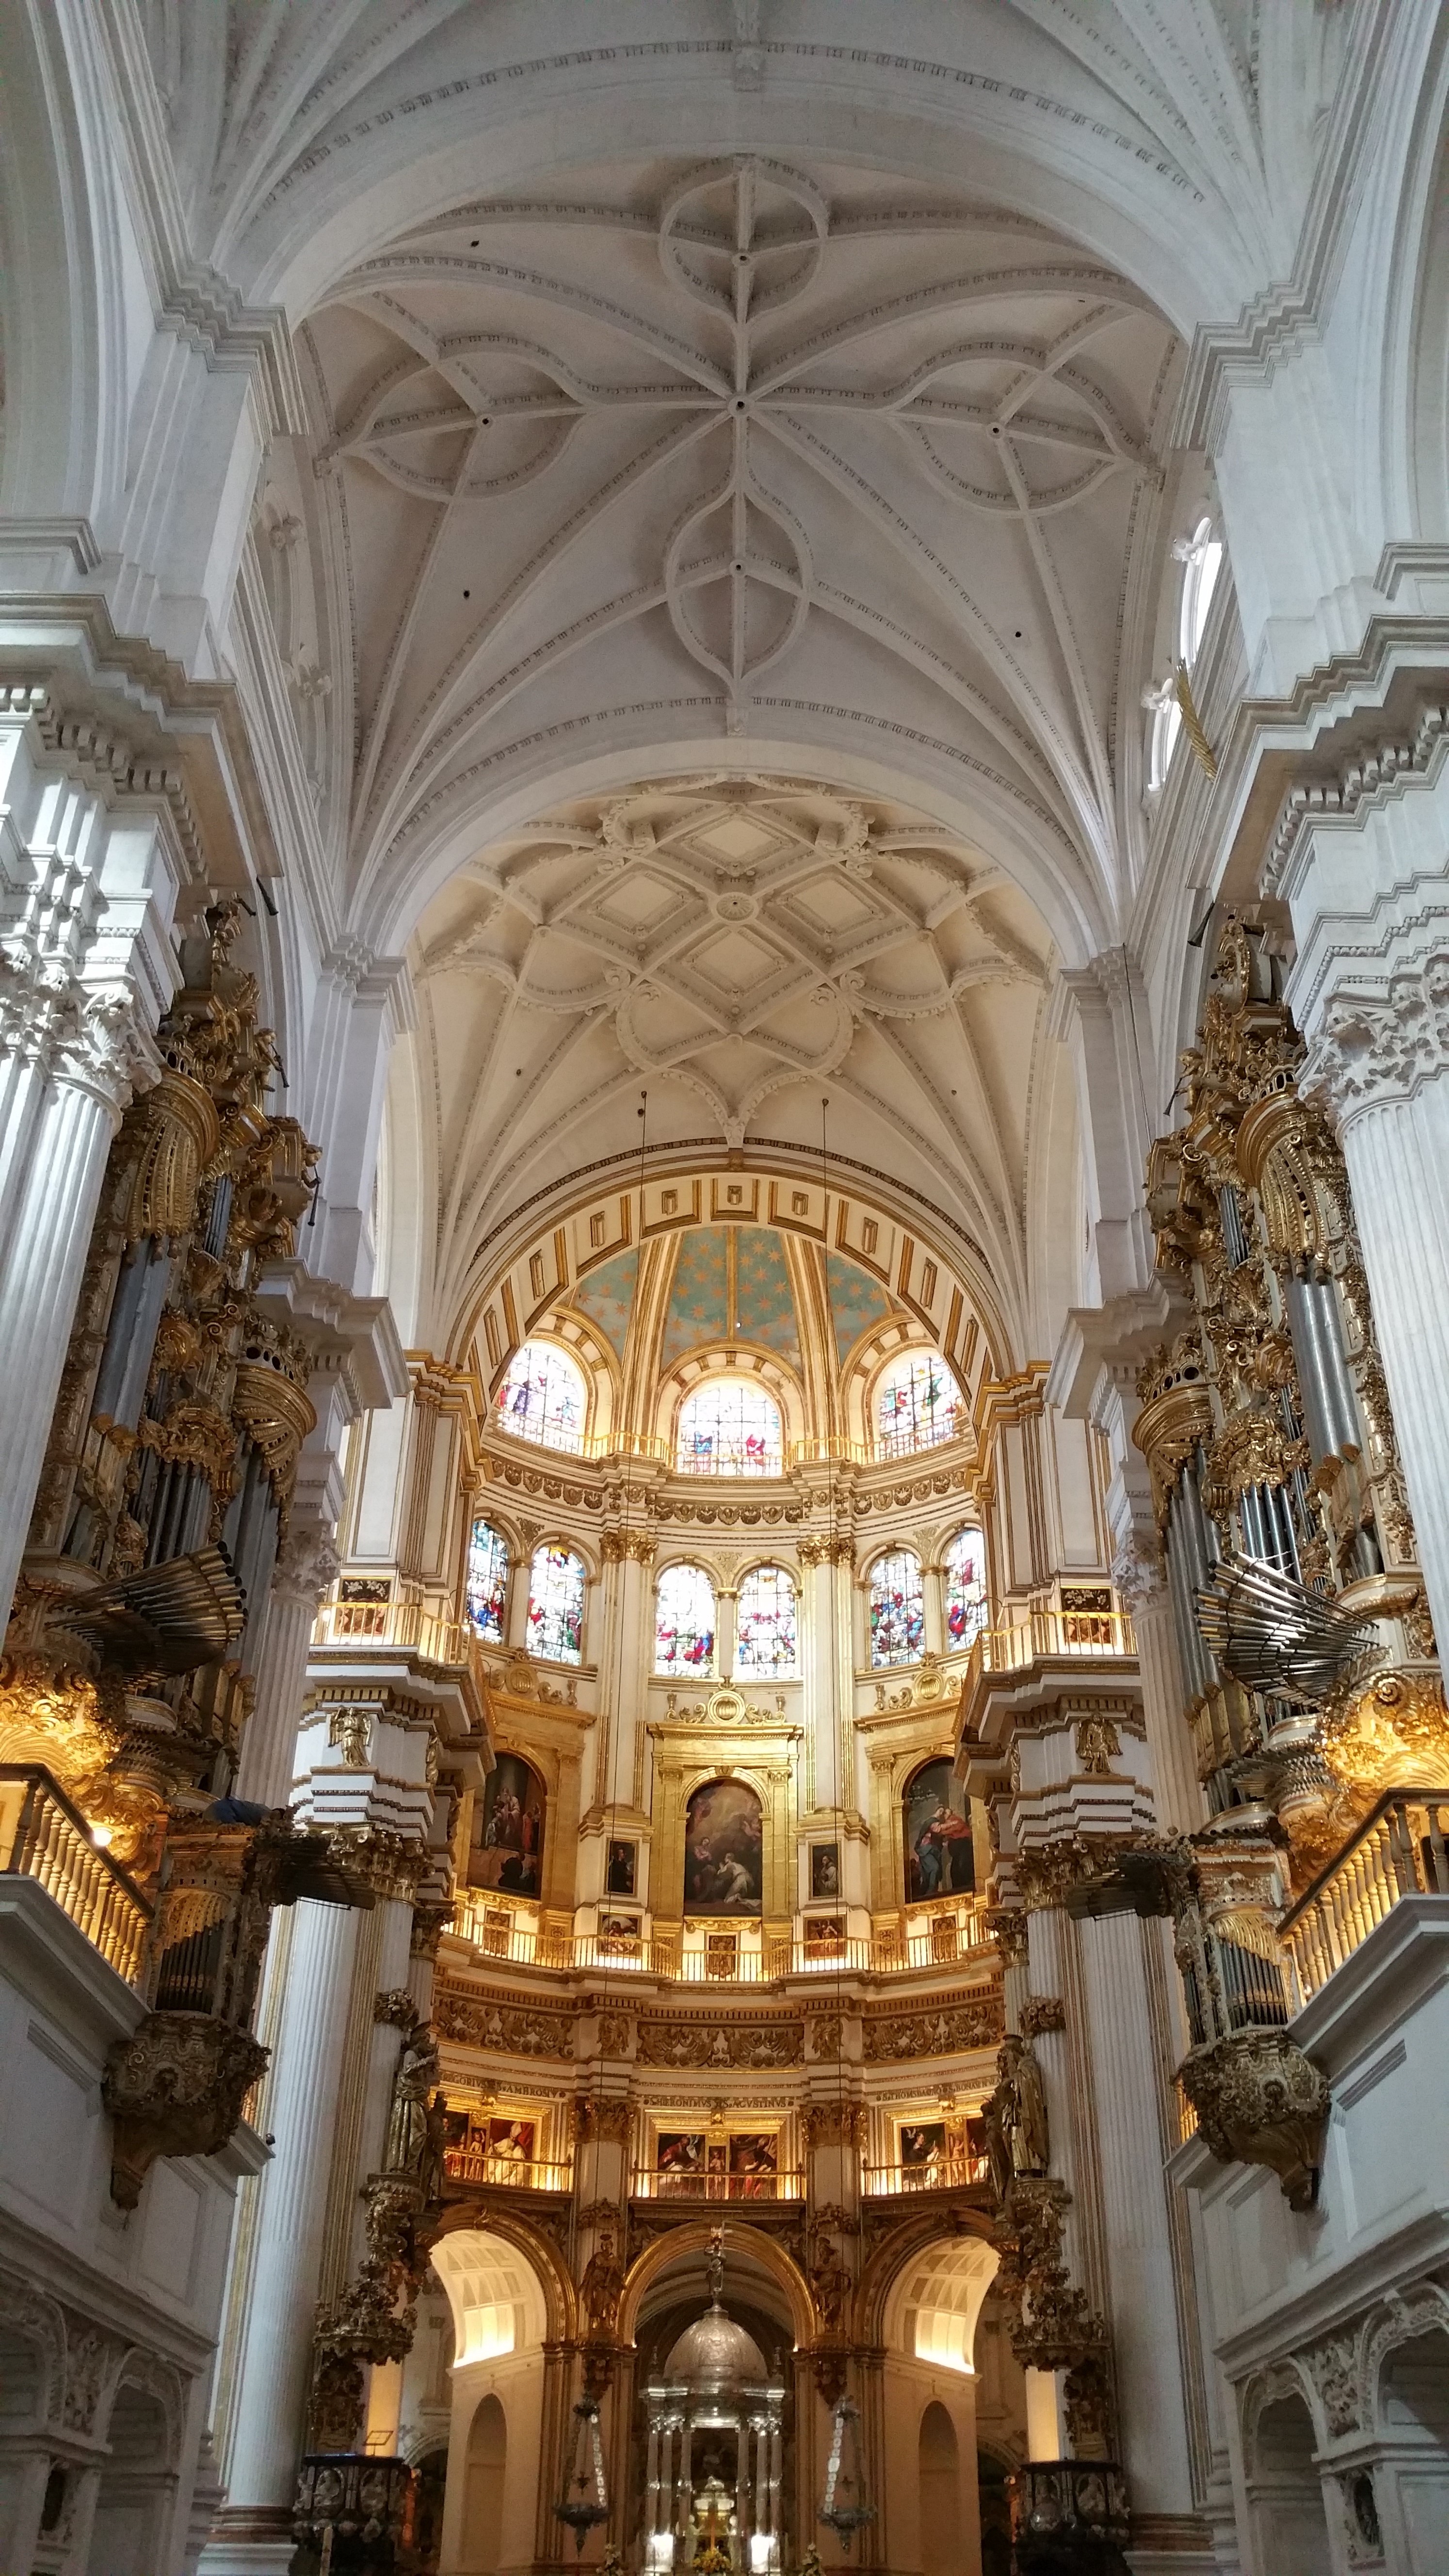
architecture, building, facade, church, cathedral, chapel, place of worship, andalusia, synagogue, basilica, granada, gothic architecture, granada cathedral, cathedral of the incarnation, byzantine architecture